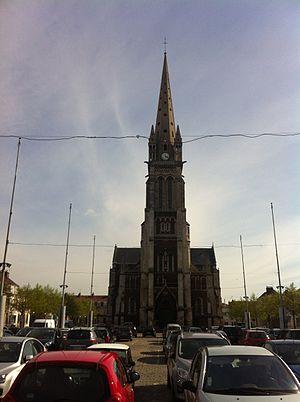
L'Église Saint-Pierre de Calais, prit depuis la Place Crève-coeur.